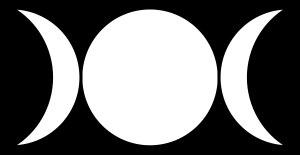
En art et en symbolisme, un croissant est généralement la forme produite quand un cercle est obturé partiellement par un autre cercle, ce qui reste est une forme entourée par deux arcs de différents diamètres et qui s'intersectent en deux points.